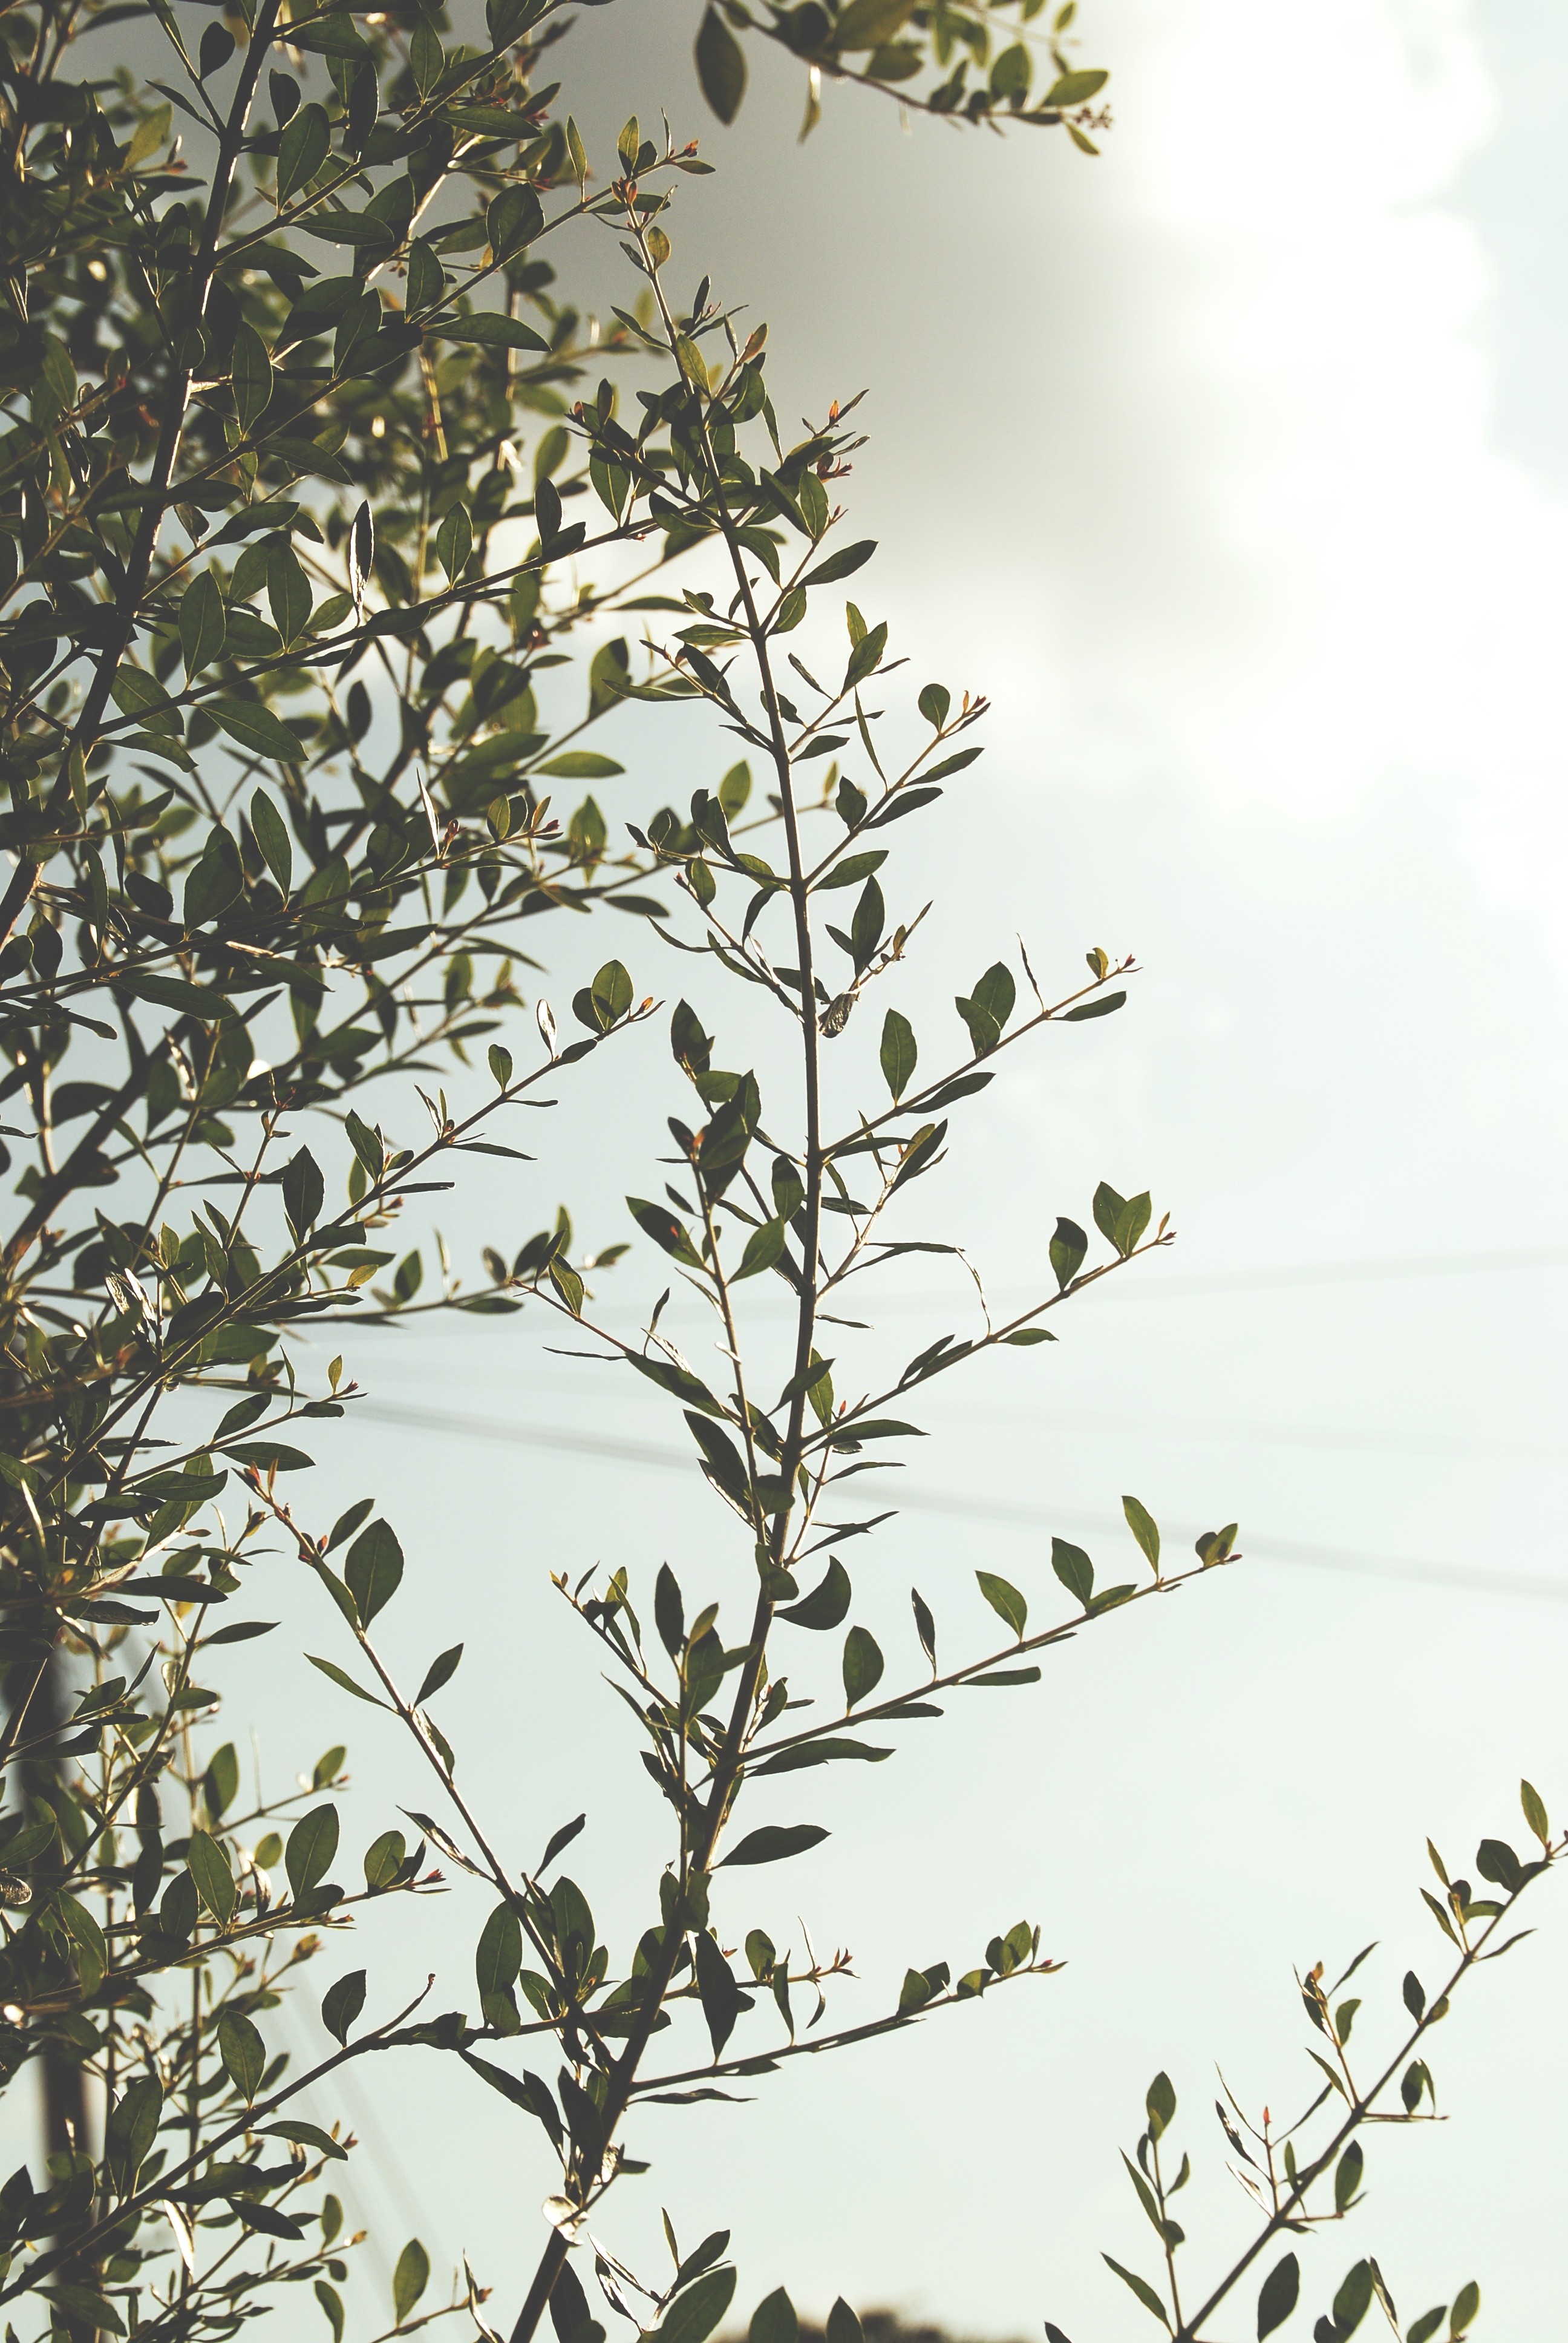
tree, branch, blossom, plant, leaf, flower, botany, flora, twig, shrub, flowering plant, woody plant, land plant